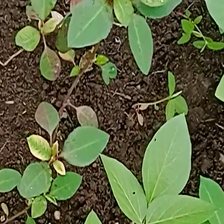
Weed species: Moti_dudhi(Euphorbia_geneculata_L)